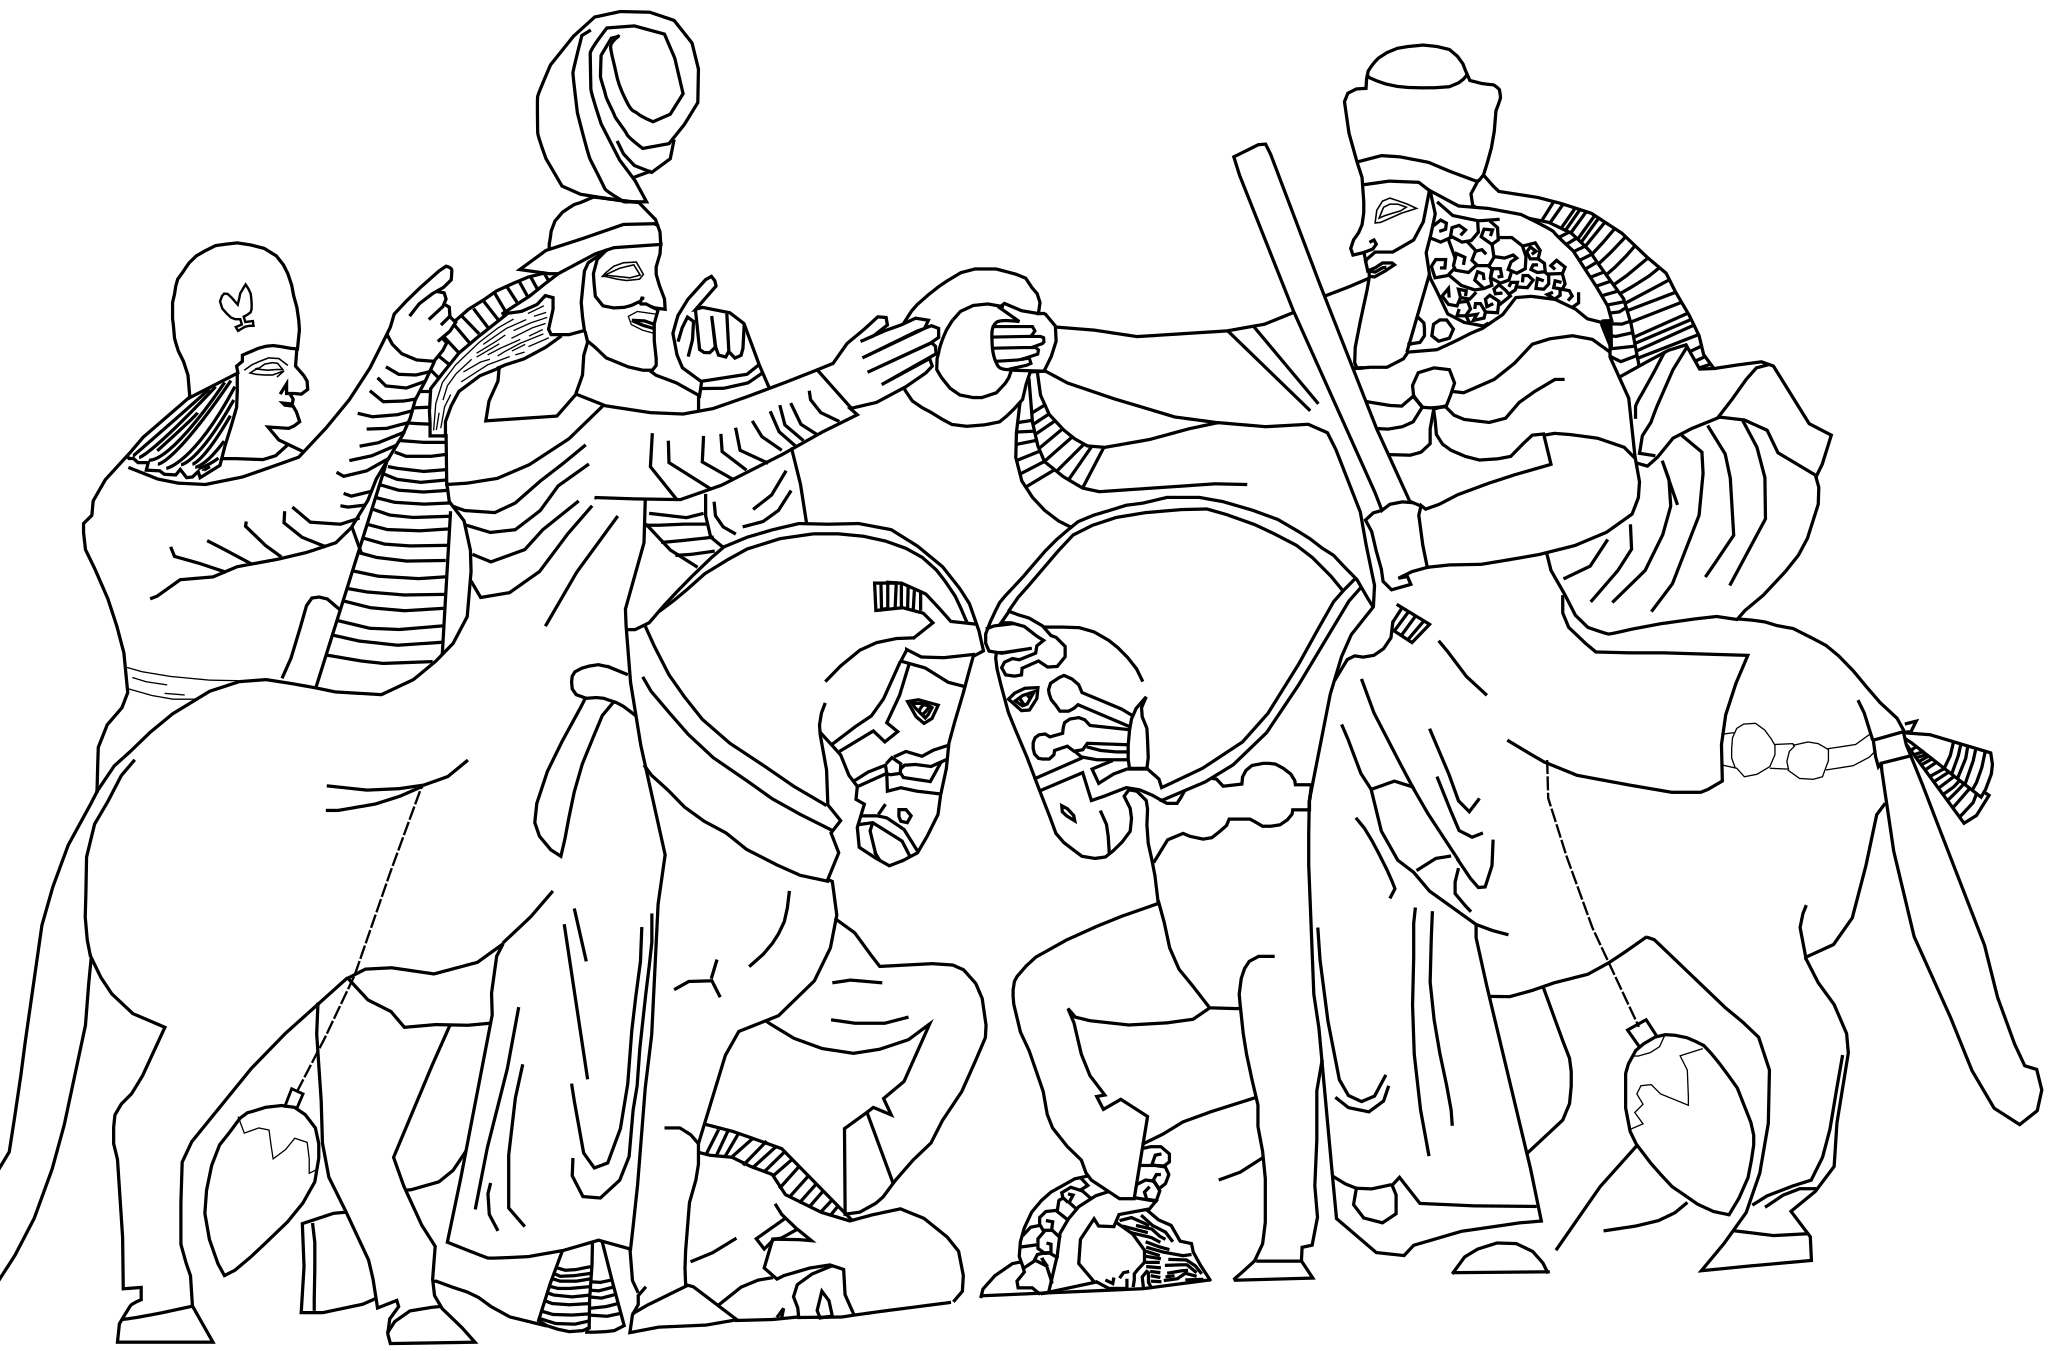
Naqsh-e-Rostam
A relief at Naqsh-e Rustam with Ardeshir I and unidentified cavalier
Date: 2002-01-01
Credit: محک / Own work
Categories: Relief of investiture of Ardashir at Naqsh-e Rustam, Self-published work, Drawings of Iran, Drawings of reliefs